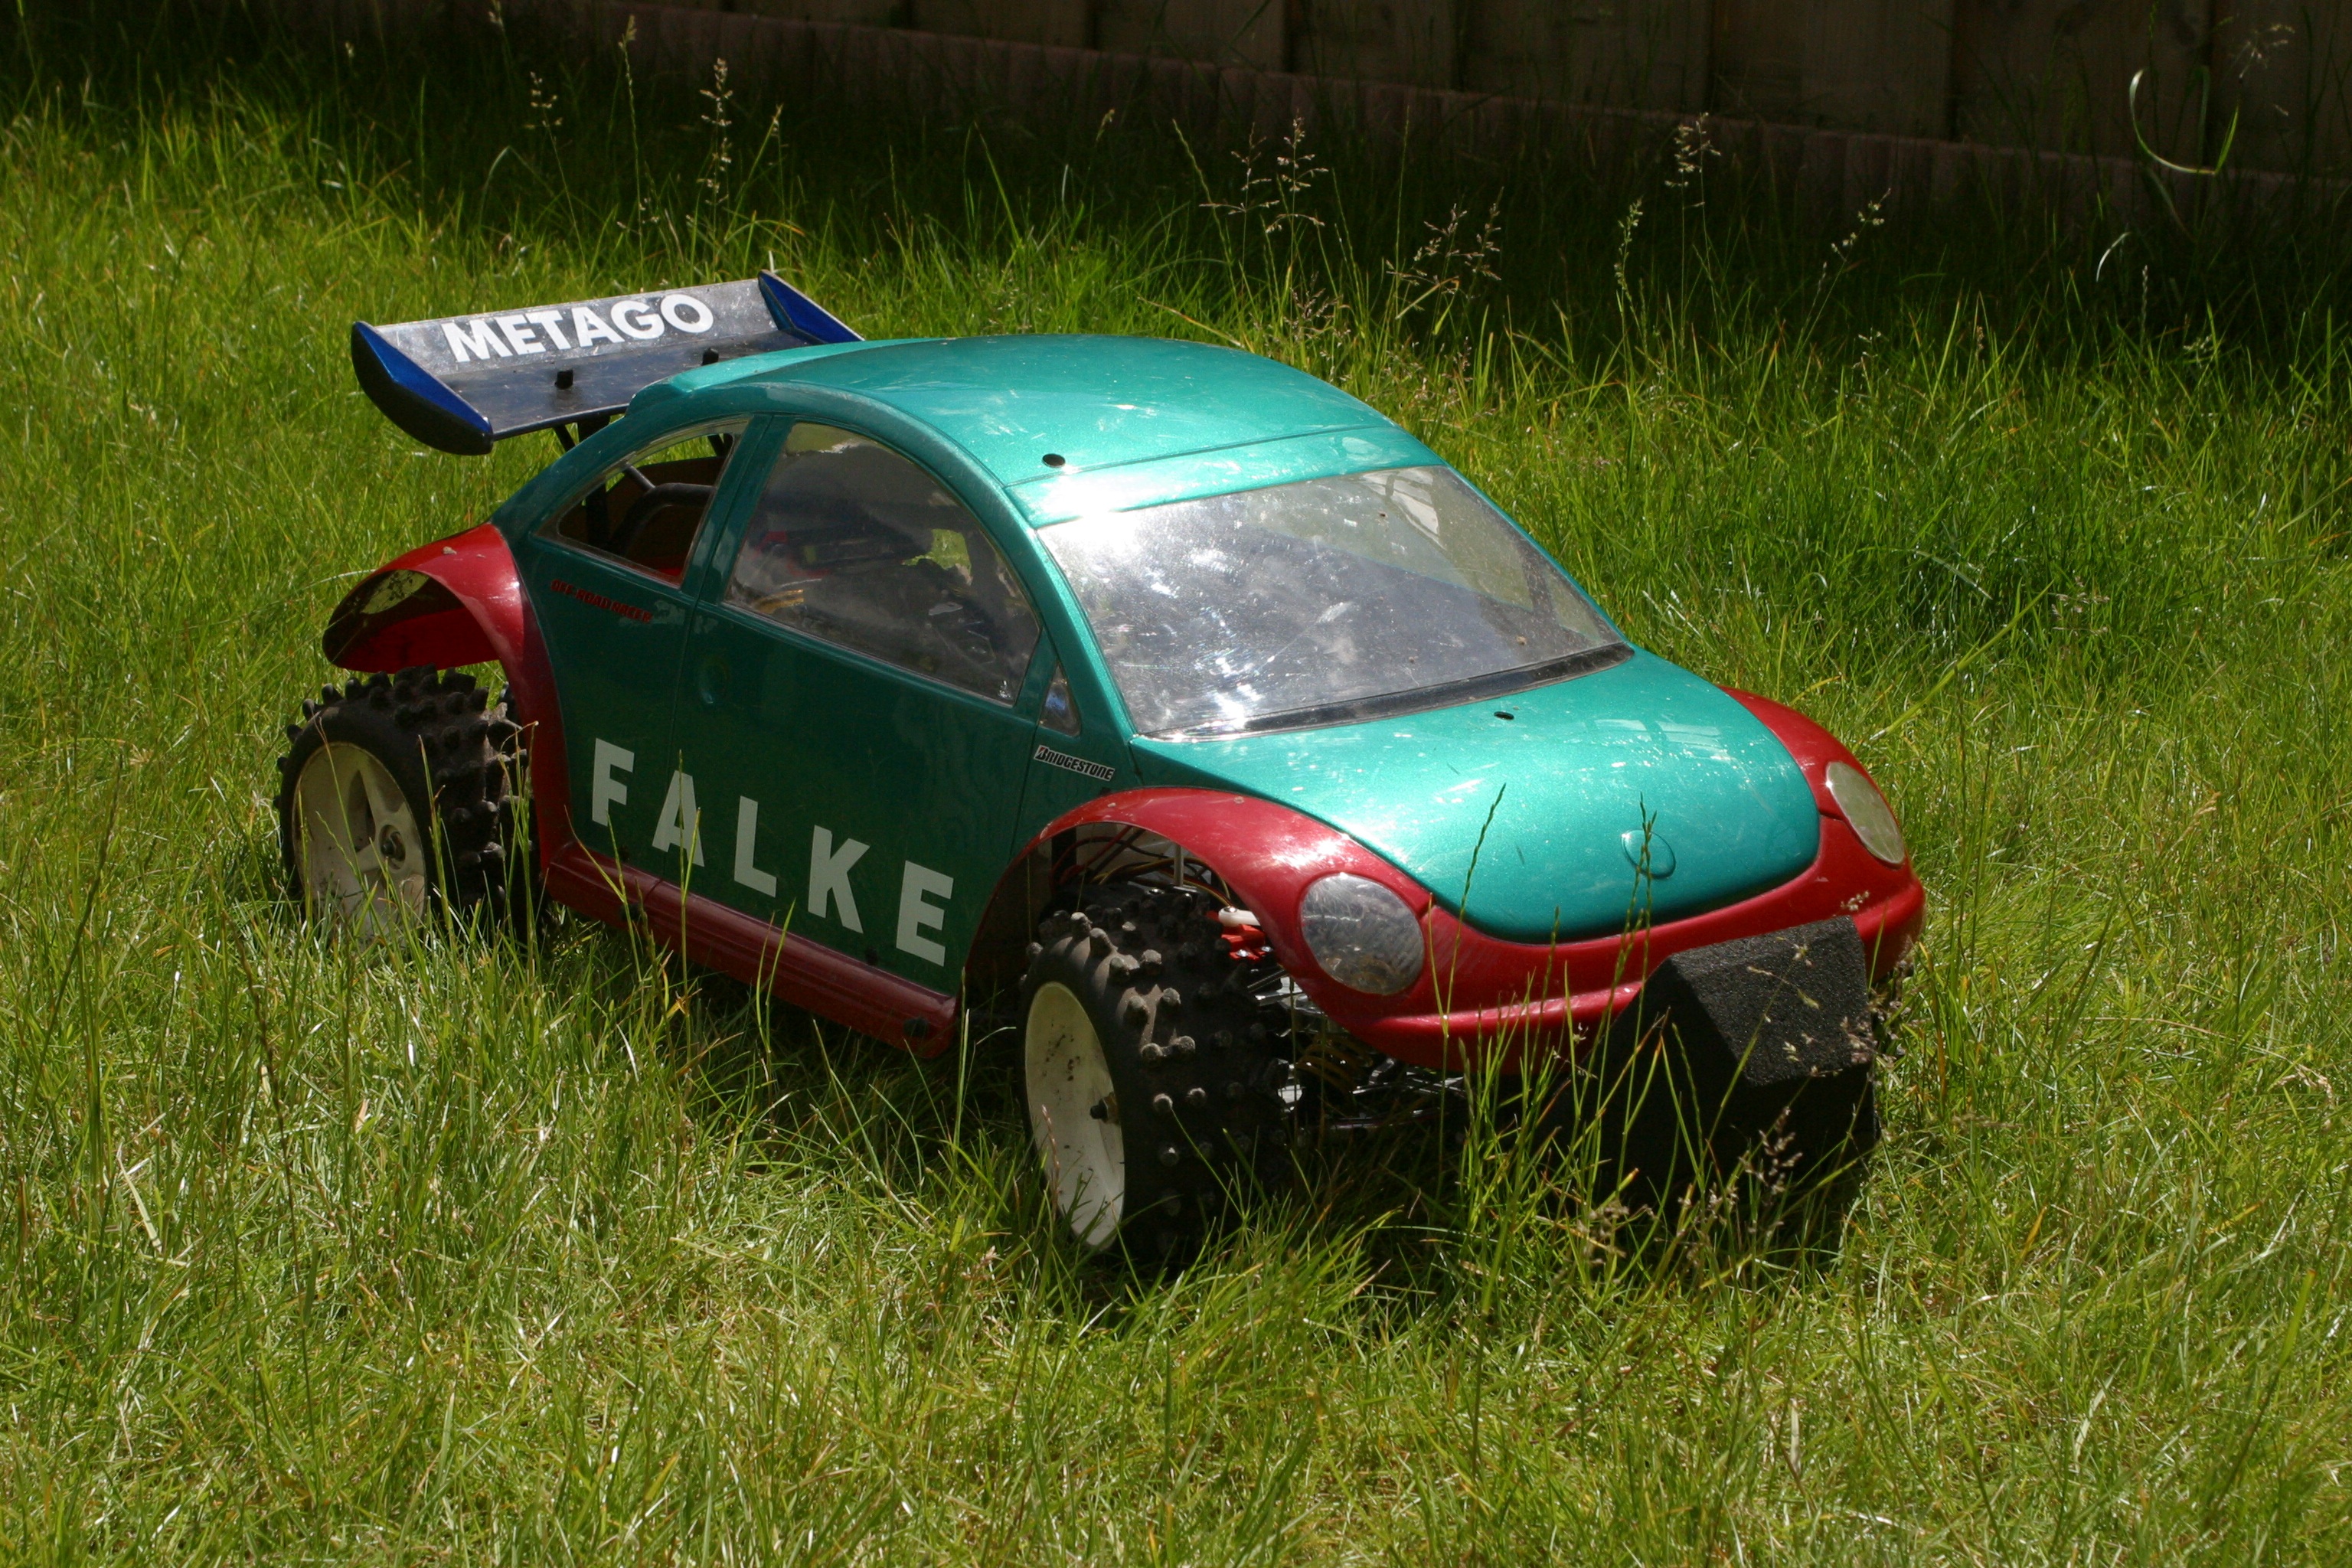
grass, car, wheel, vehicle, sports car, race car, race, supercar, sports, racing, toys, race track, modeling, motorsport, hobby, volkswagen beetle, auto racing, automobile make, automotive design, stock car racing, rallycross, dirt track racing, rallying, world rally championship, world rally car